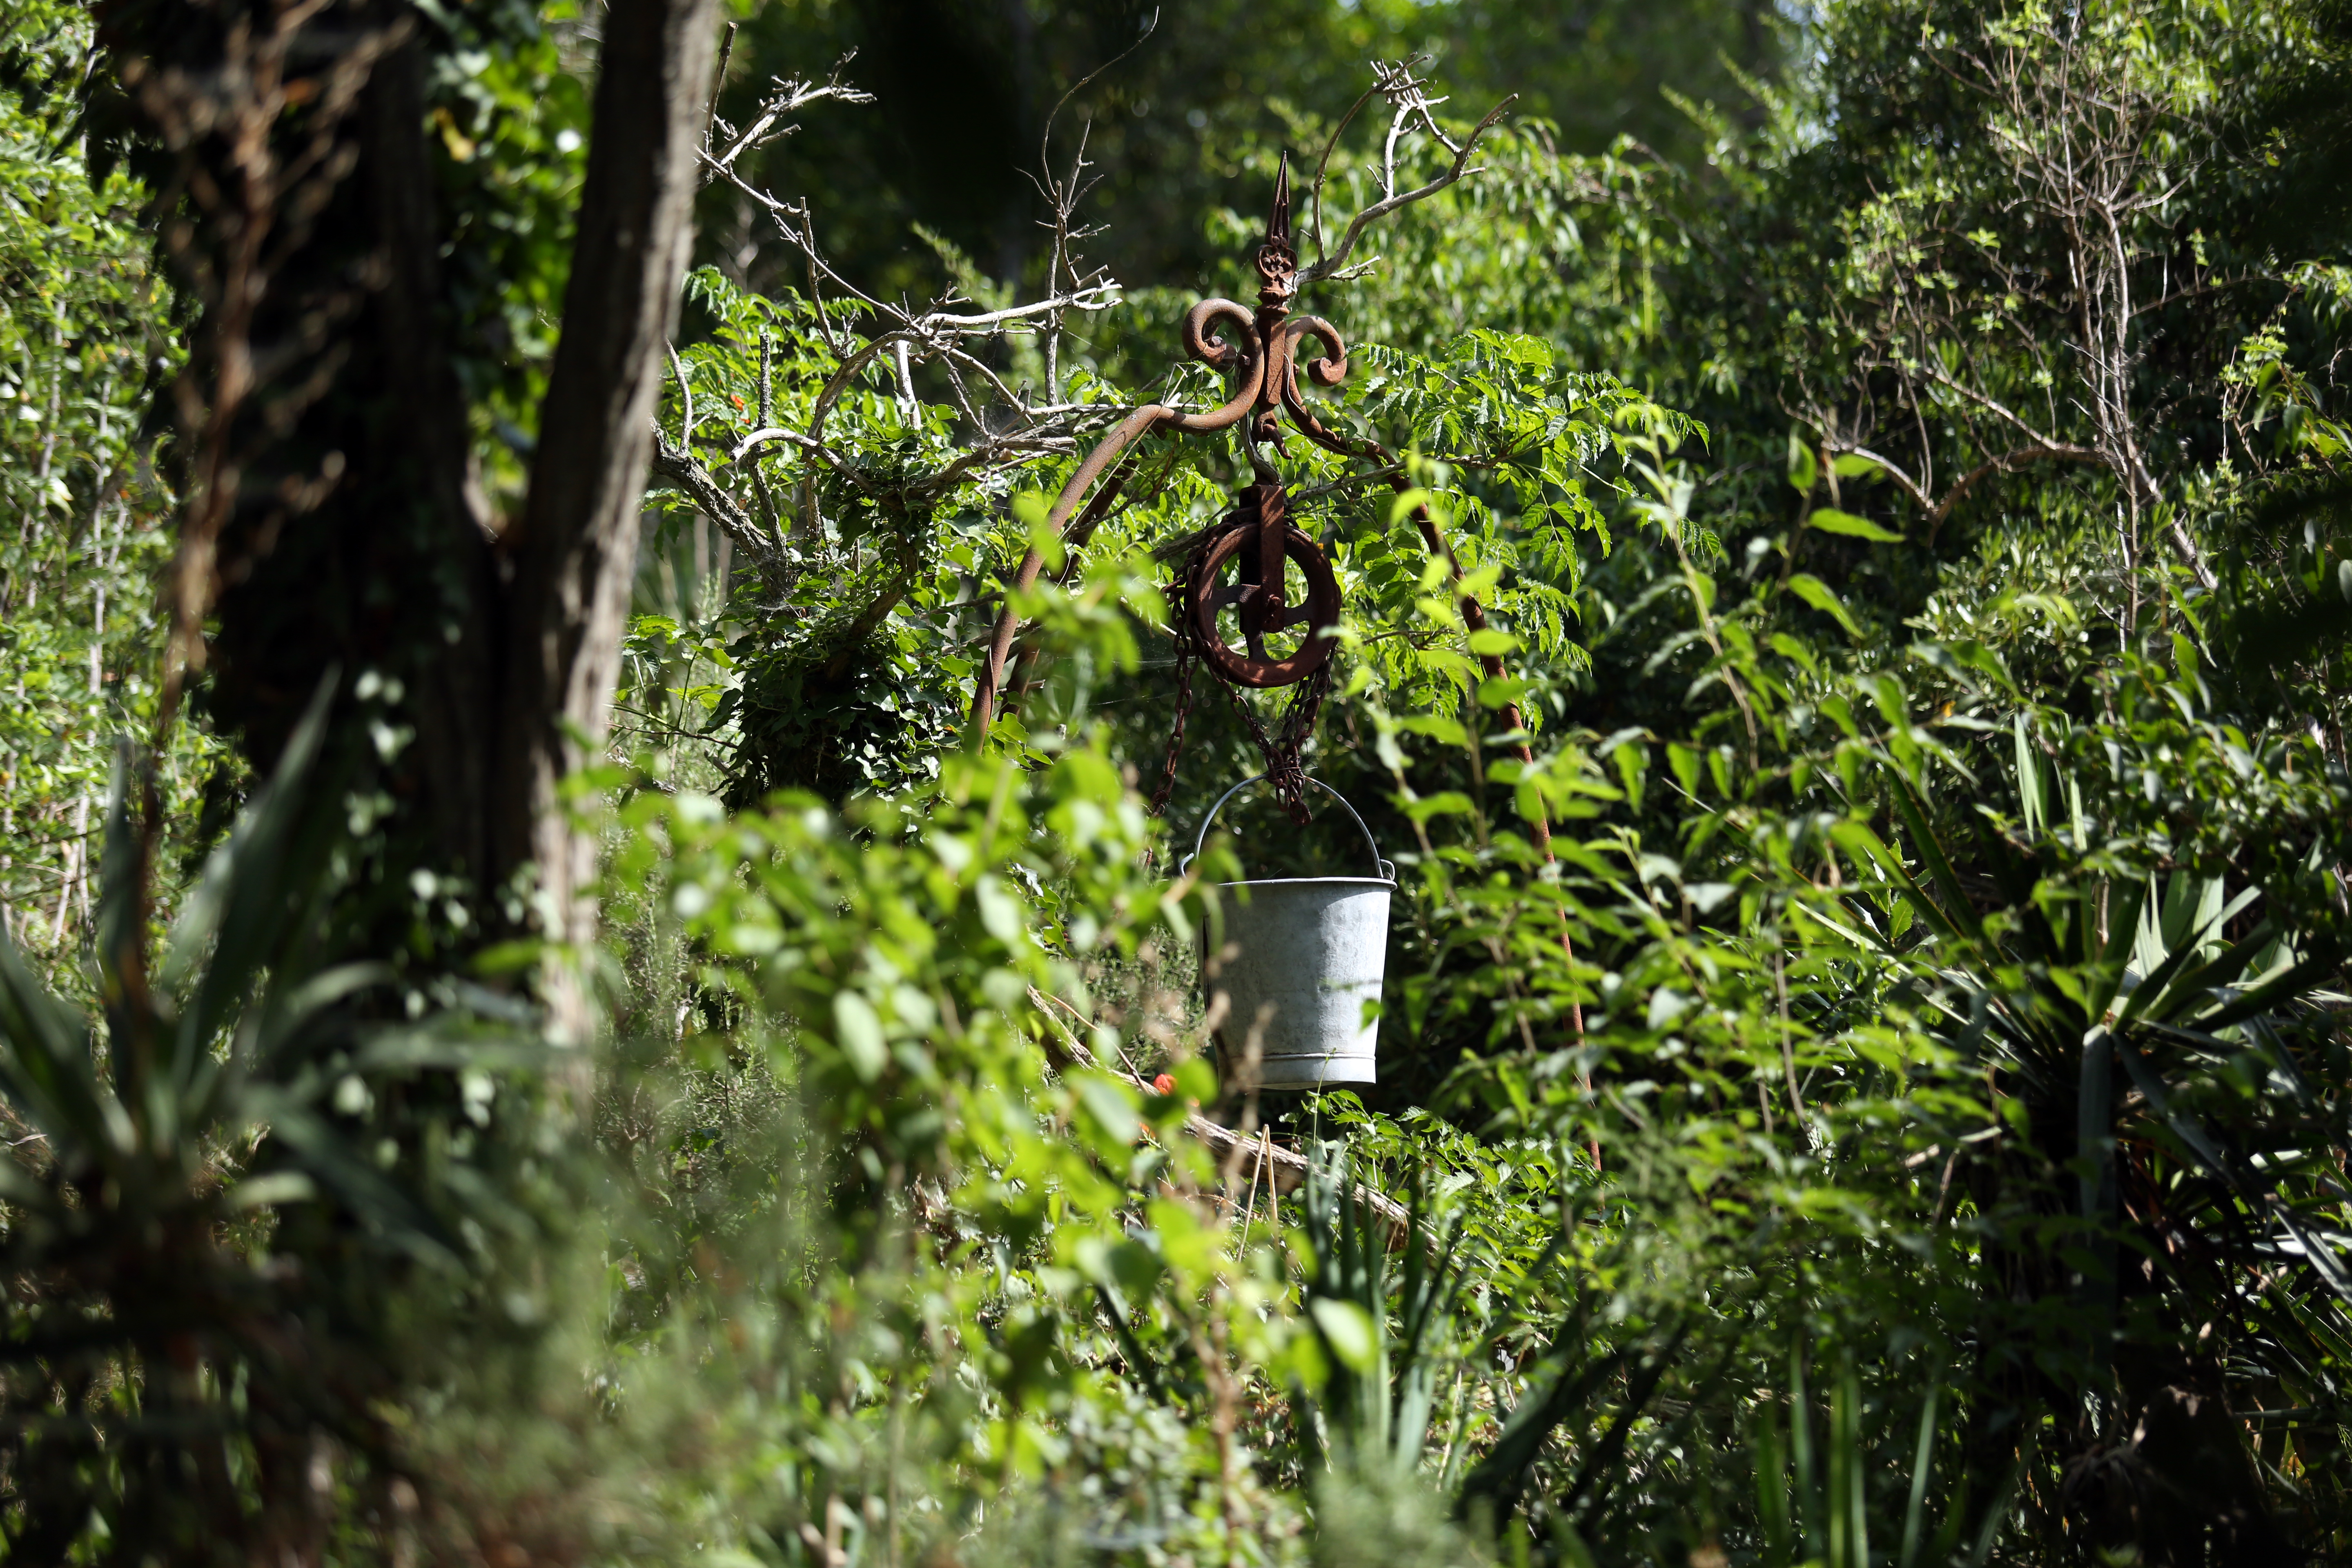
tree, nature, forest, branch, plant, sunlight, leaf, flower, france, wildlife, europe, decoration, green, jungle, botany, garden, flora, midi, shrub, rainforest, t, soleil, jardin, woodland, southfrance, sdfrankreich, zuidfrankrijk, mditerrane, exterieur, garrigue, verdures, espacesverts, provencealpesctedazur, bouchesdurhne, vernegues, habitat, aixenprovence, lambesc, puits, ferforg, ecosystem, natural environment, woody plant